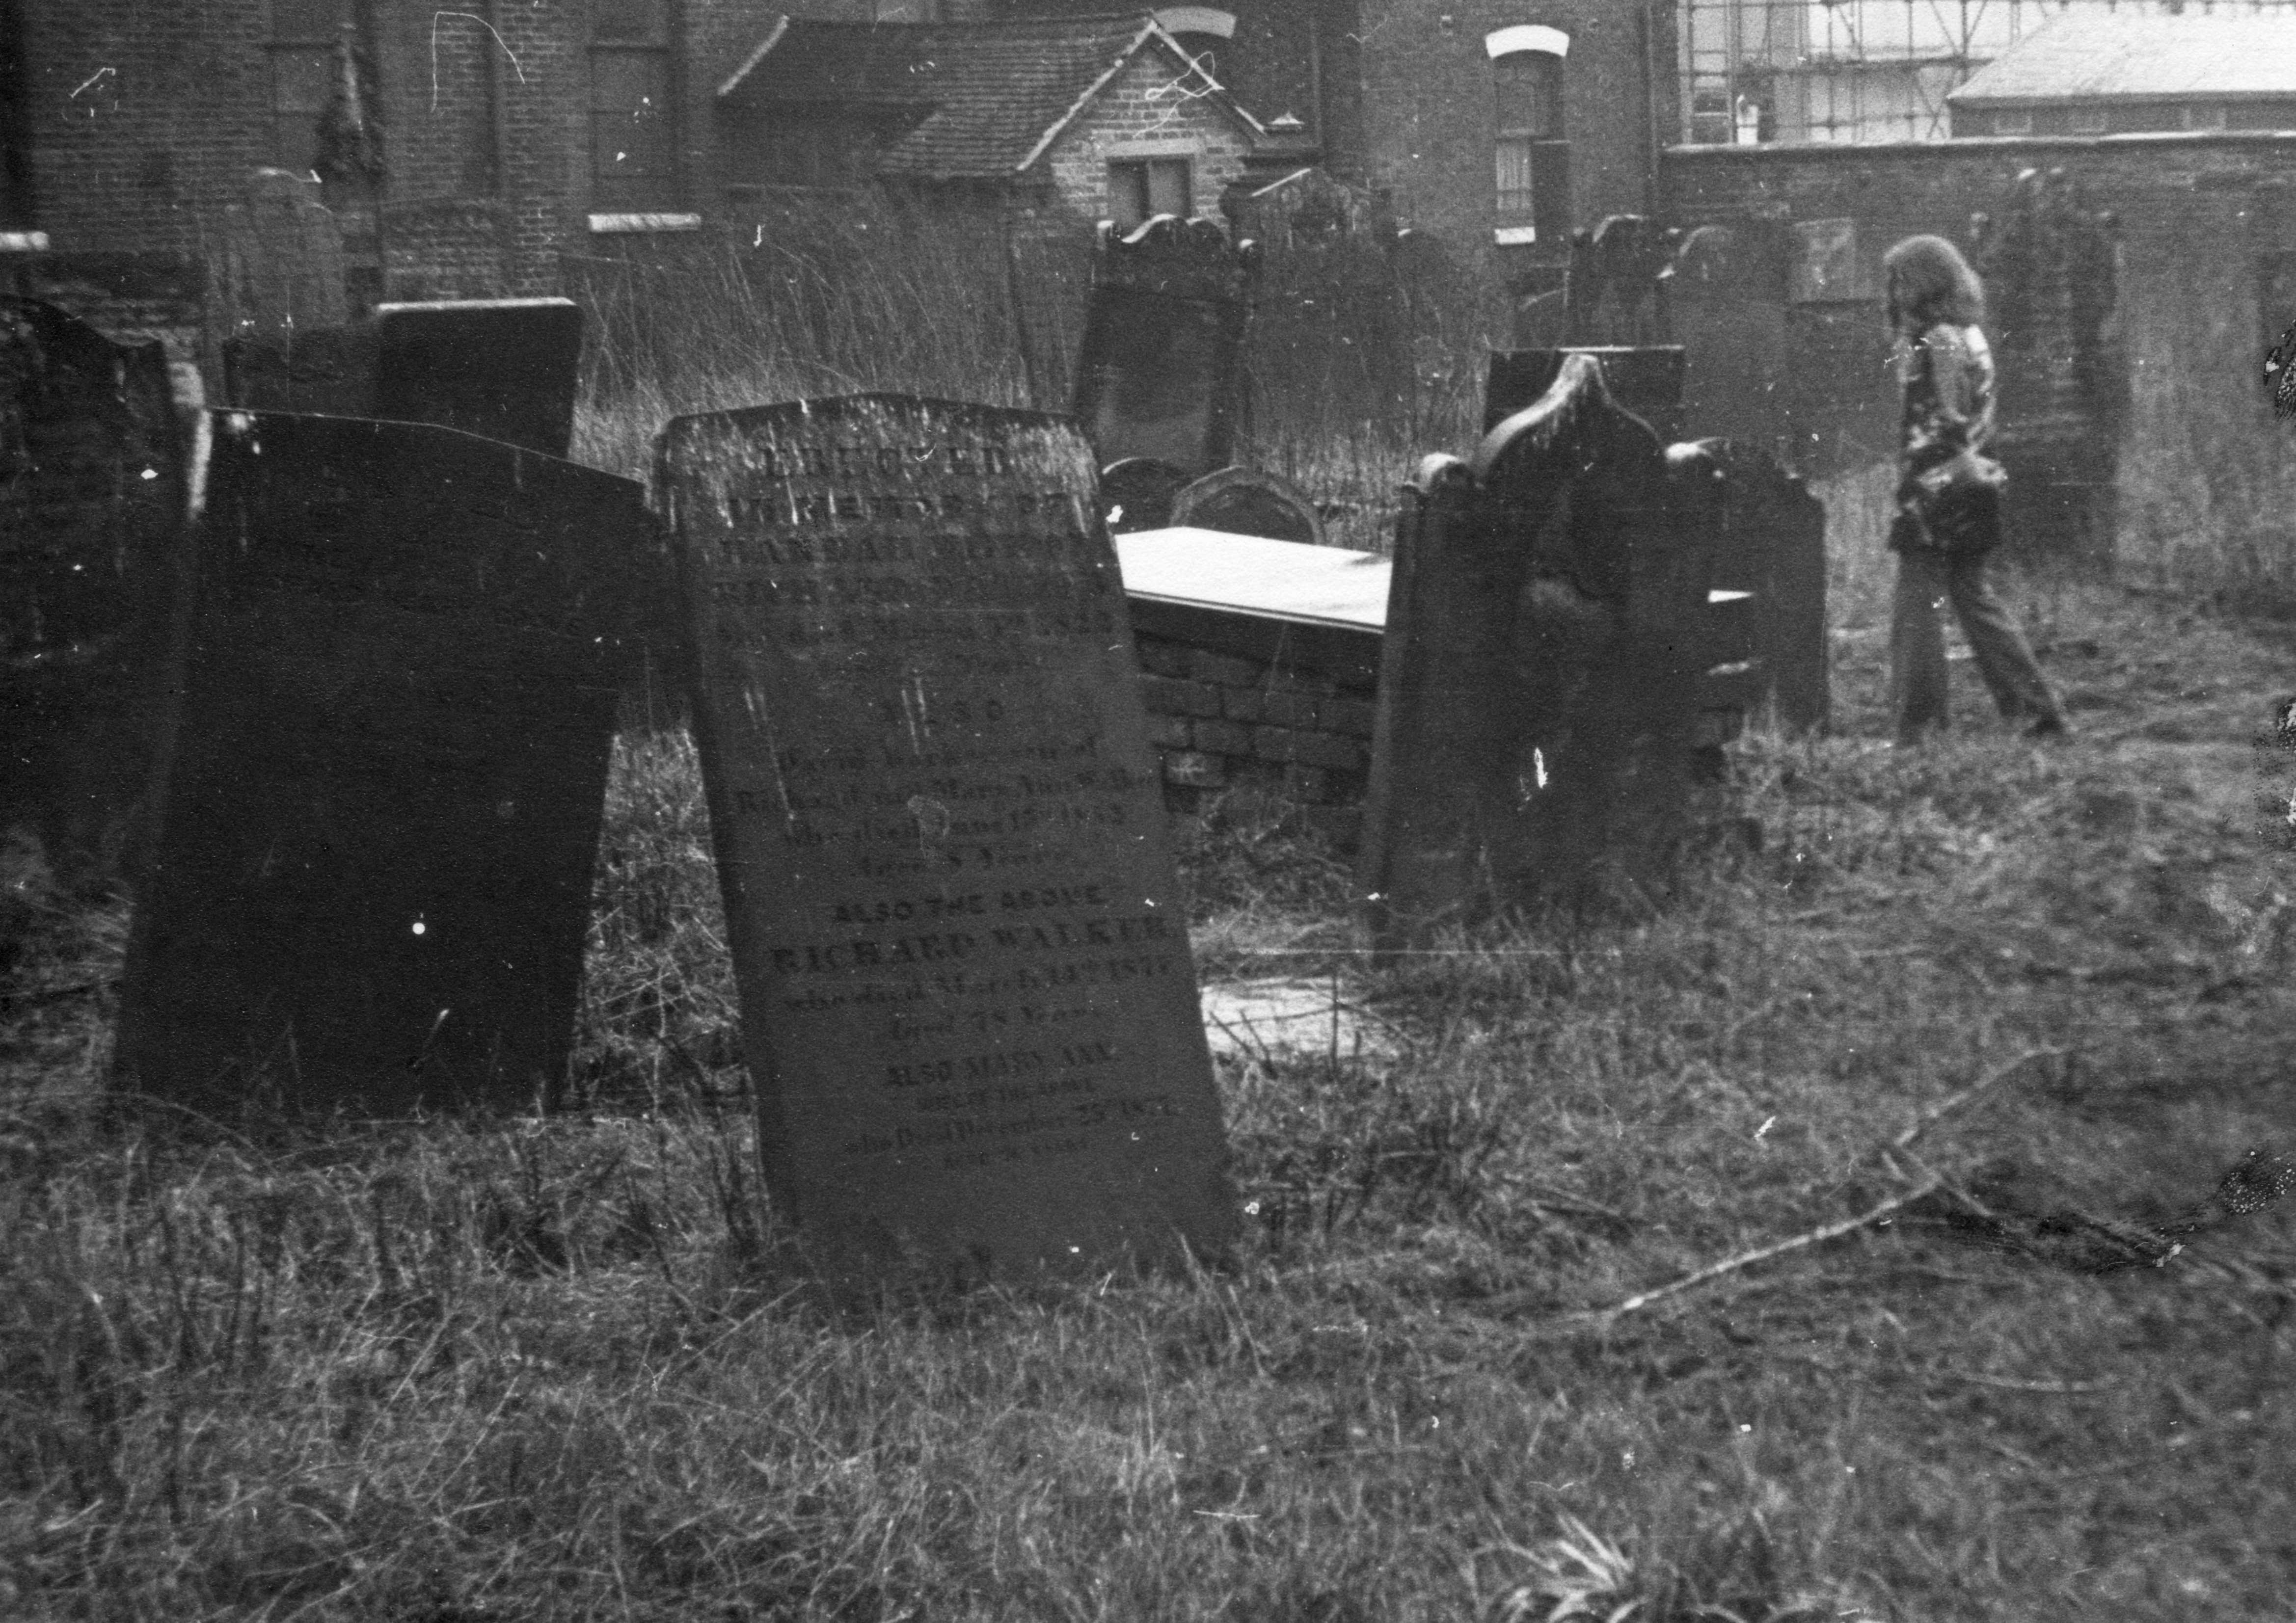
grave, stones, cemetry